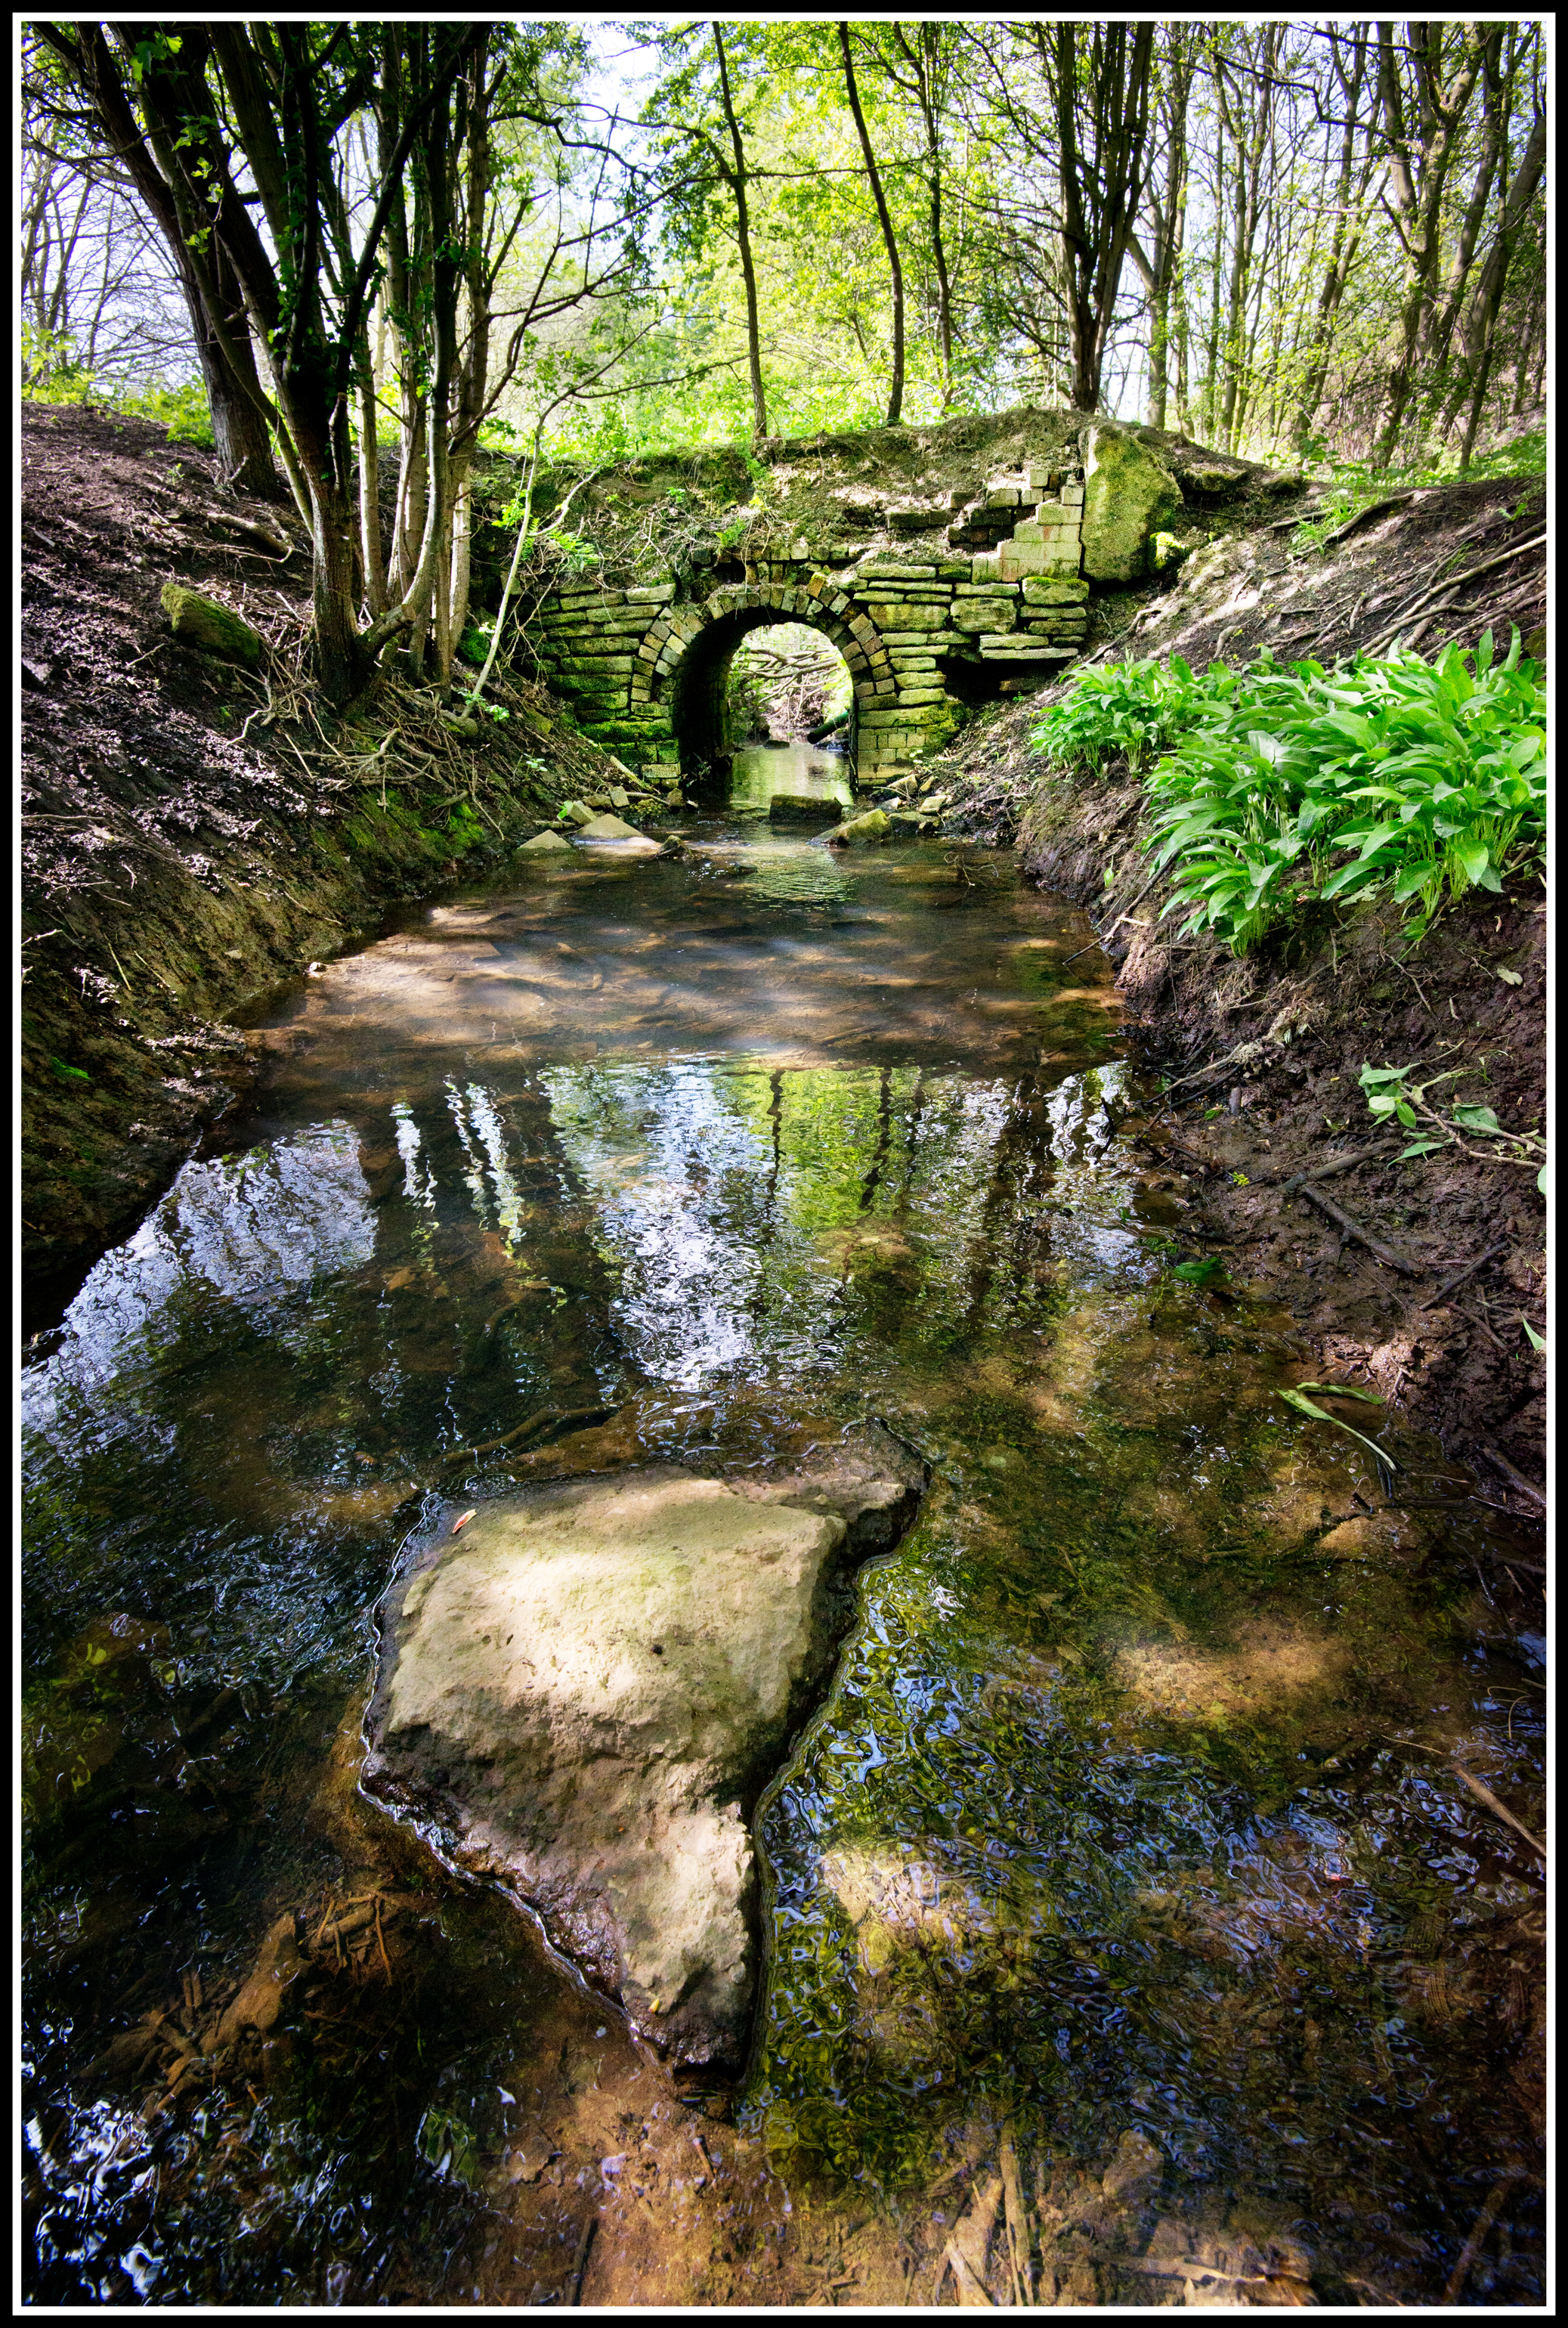
tree, water, nature, forest, path, rock, swamp, wilderness, walking, rain, leaf, wet, old, river, stone, walk, pond, stream, jungle, botany, nikon, garden, brick, flora, yorkshire, bank, derelict, wetland, crumbling, wakefield, woodland, habitat, coal, water feature, pit, naturereserve, outwood, d610, colliery, bridg, natural environment